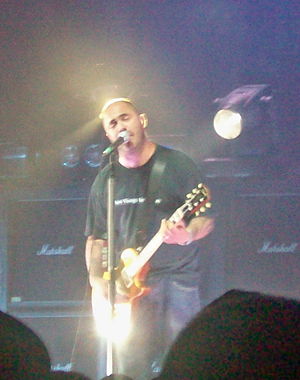
Aaron Lewis
Aaron Lewis er en amerikansk musiker og sangskriver, som er bedst kendt som forsanger i rockbandet Staind, som har udgivet i alt syv studiealbum. Udover sit engagement i Staind har Aaron Lewis udgivet sin debut-soloalbum-EP Town Line den 1. marts 2011.